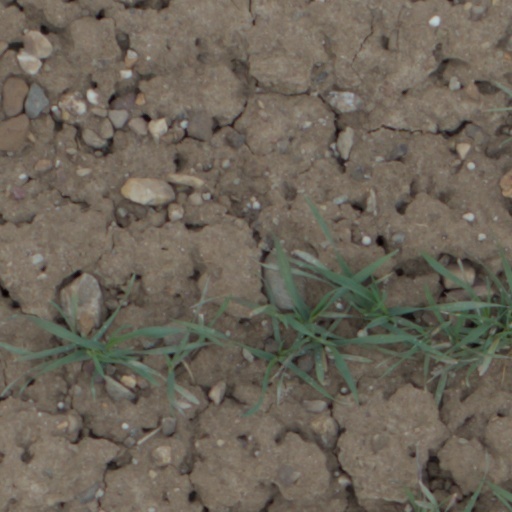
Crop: wheat